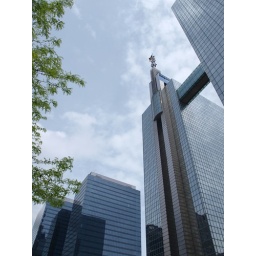
Belgium, office tower with bridge in North Brussels